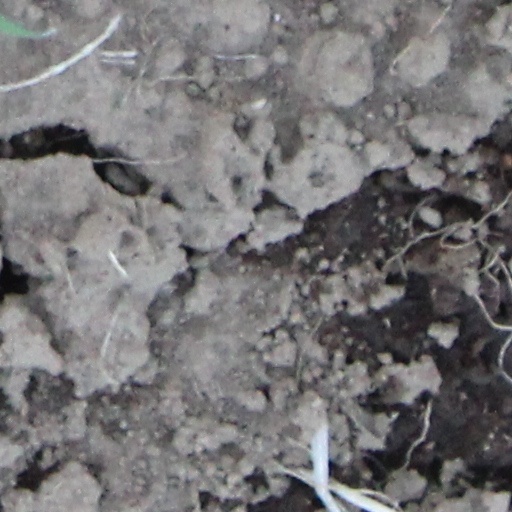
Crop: wheat